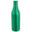
Label: bottle